Shubenacadie Indian Residential School

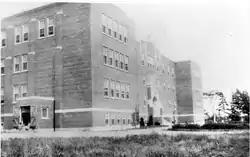
Shubenacadie Indian Residential School (1930)

The Shubenacadie Indian Residential School operated as part of Canadian Indian residential school system in Shubenacadie, Nova Scotia between 1930 and 1967. It was the only one in the Maritimes. The schools were funded by the federal Department of Indian Affairs. The derelict building was destroyed by fire in 1986 and subsequently demolished.